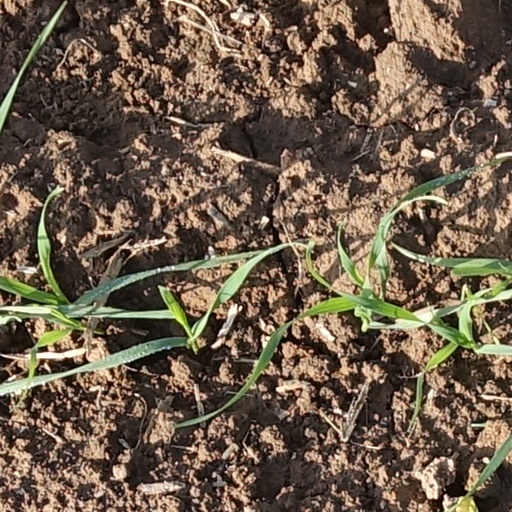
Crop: wheat